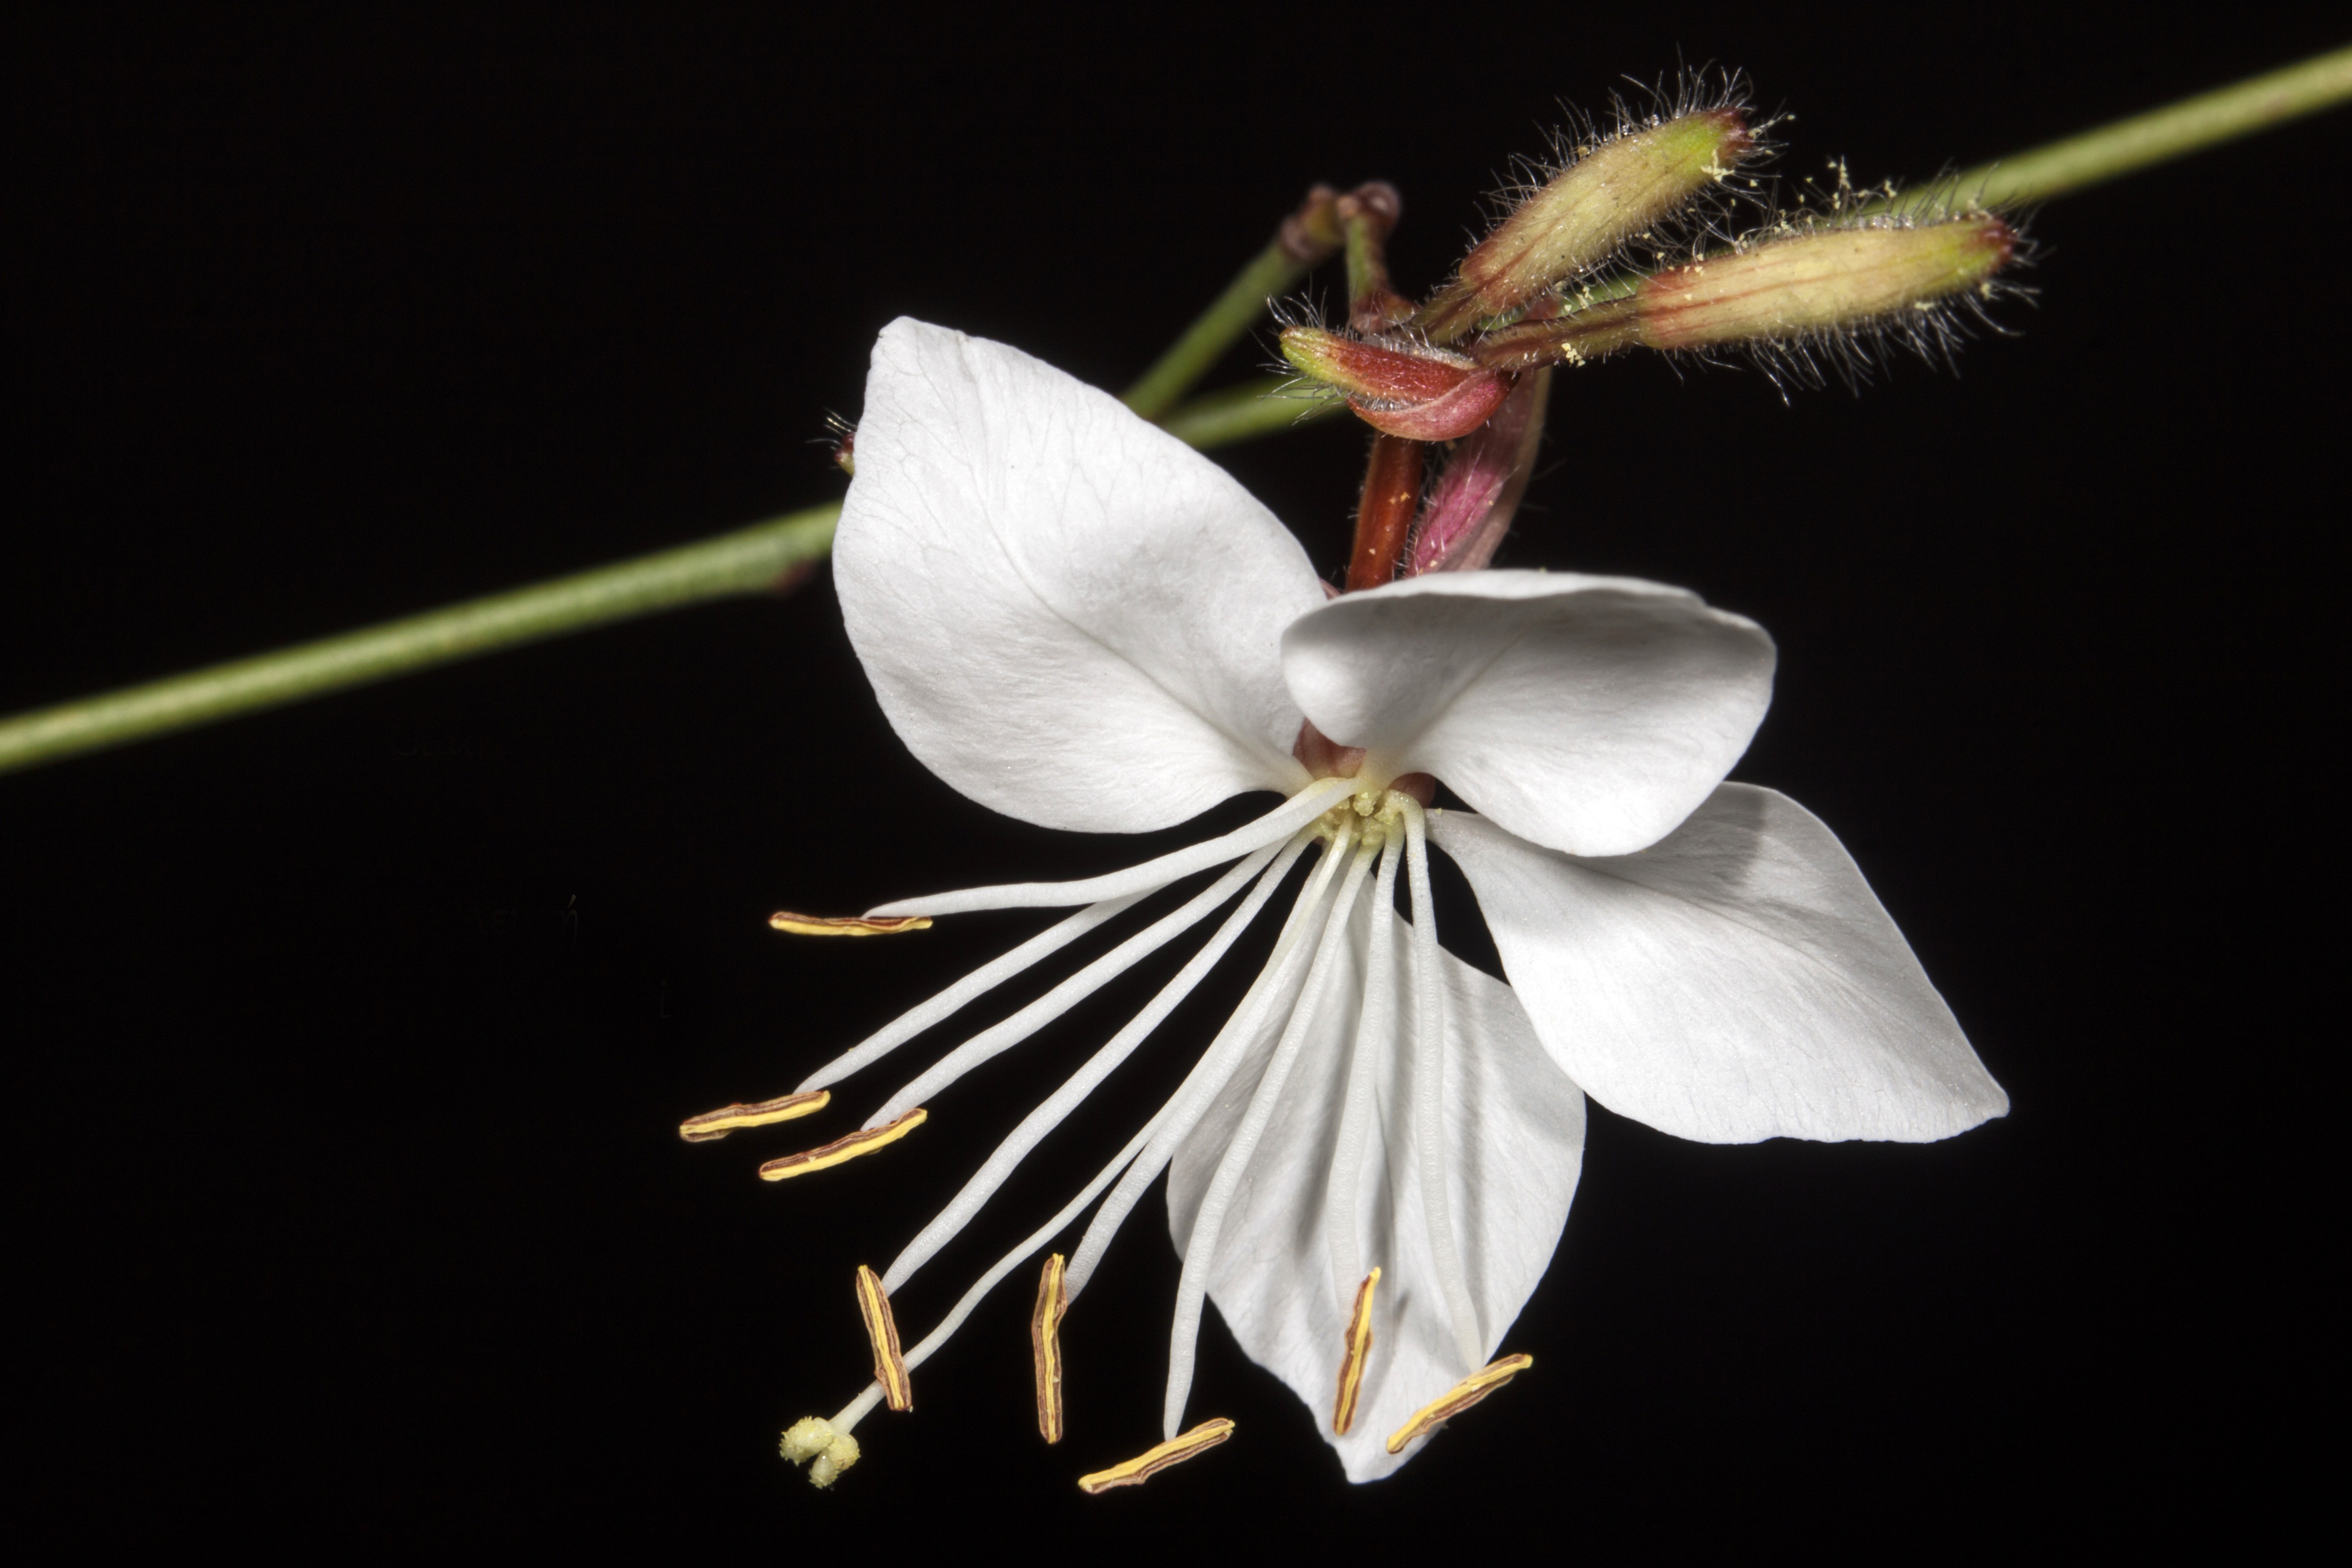
blossom, plant, photography, flower, petal, botany, yellow, garden, flora, wild flower, orchid, close up, macro photography, flowering plant, plant stem, land plant, gkaoyra white